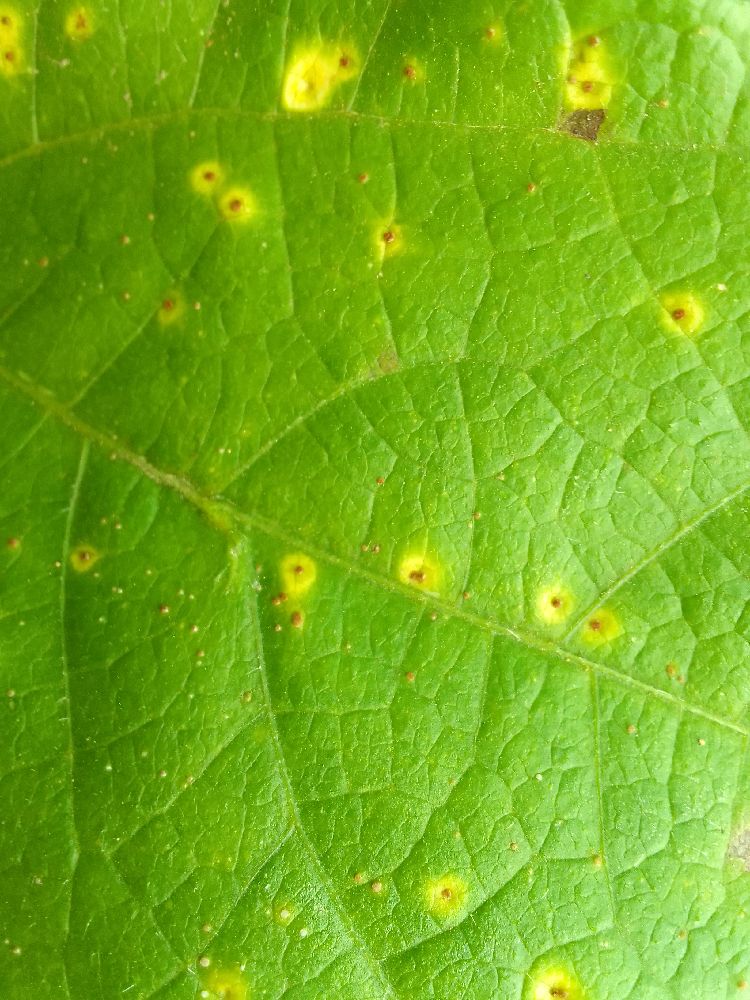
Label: rust